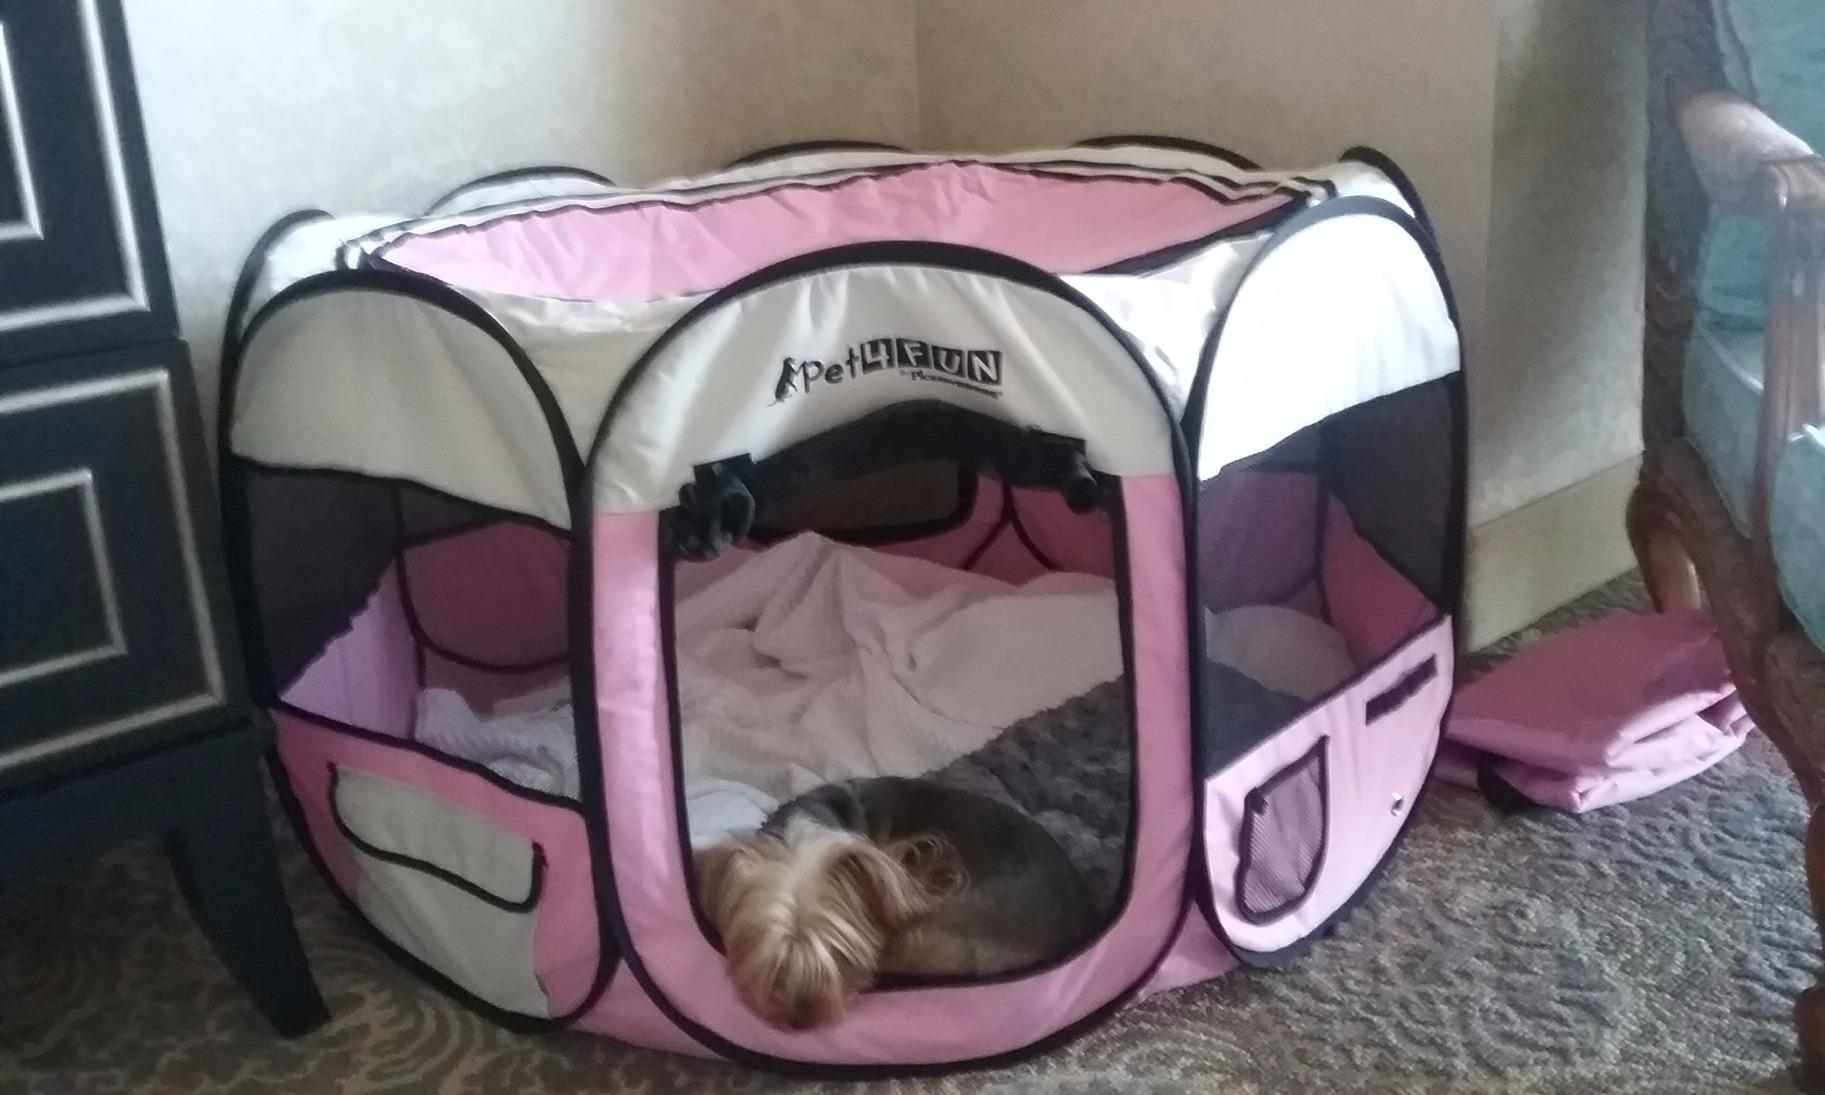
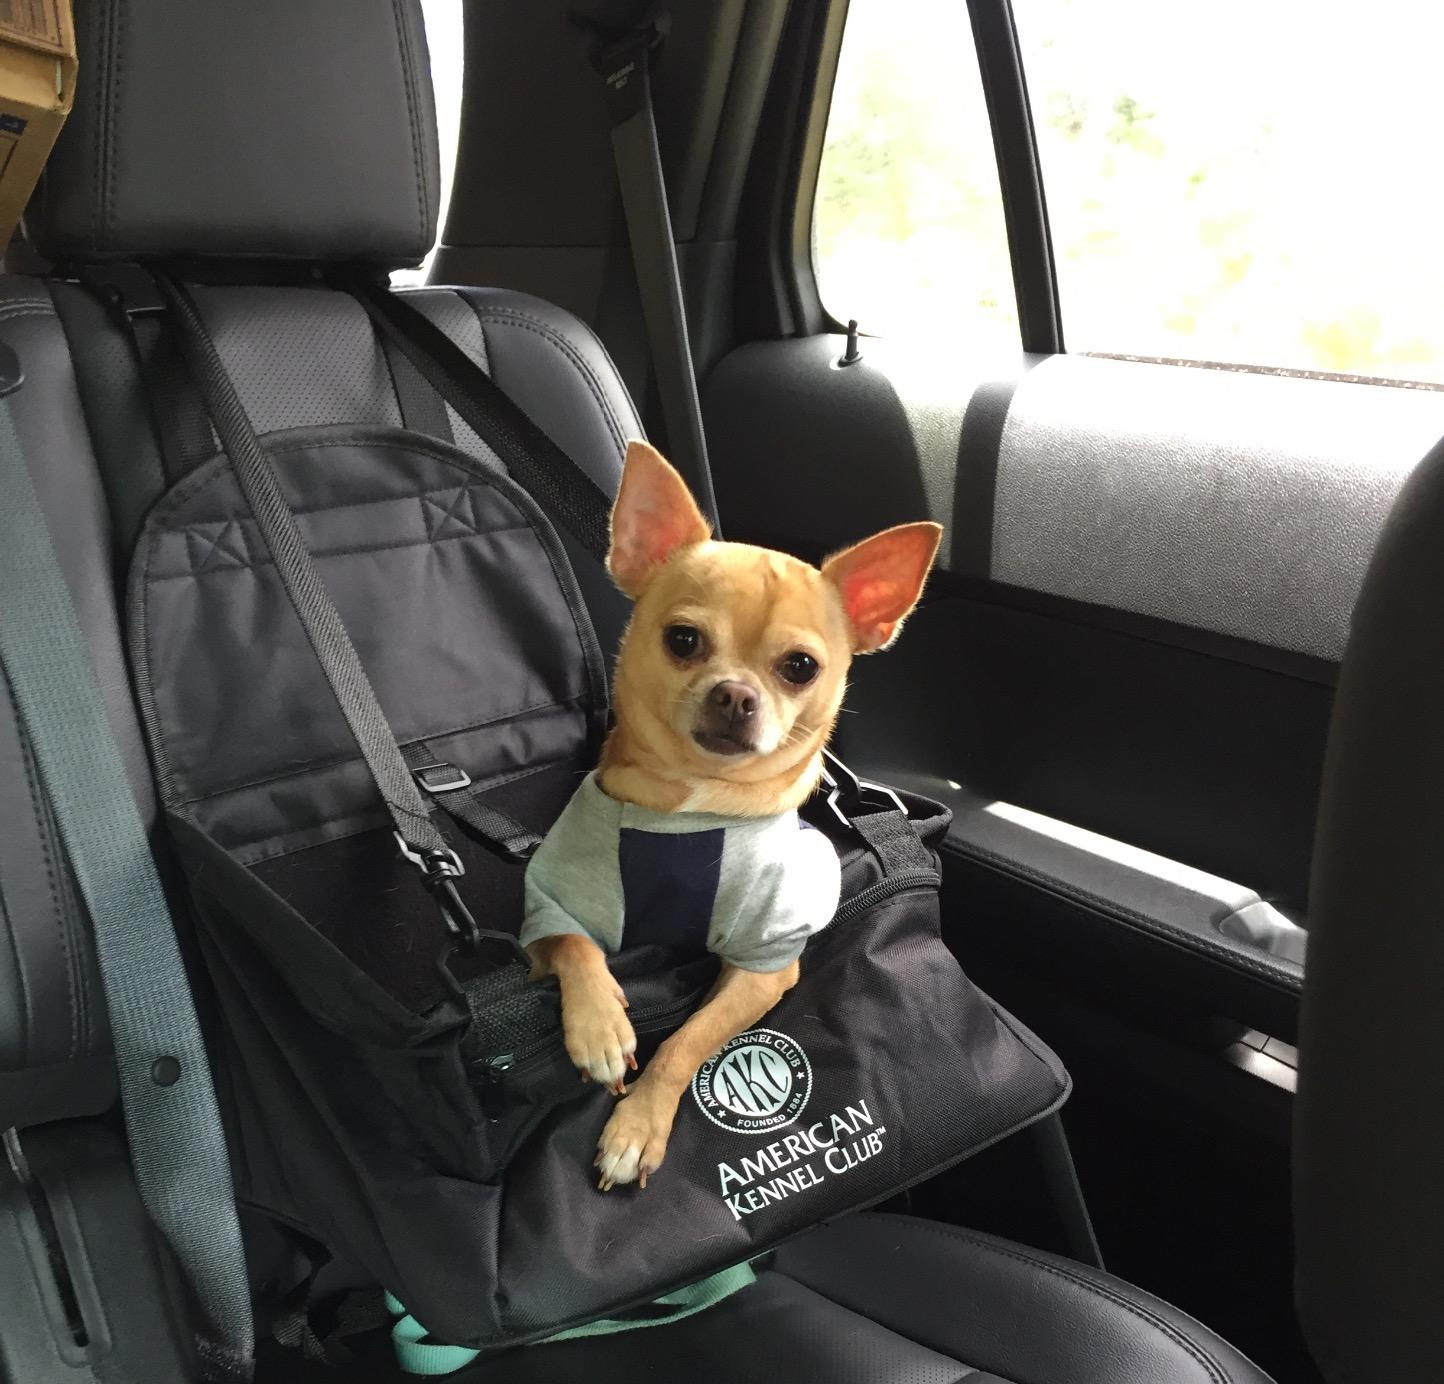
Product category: items_kennel
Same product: no